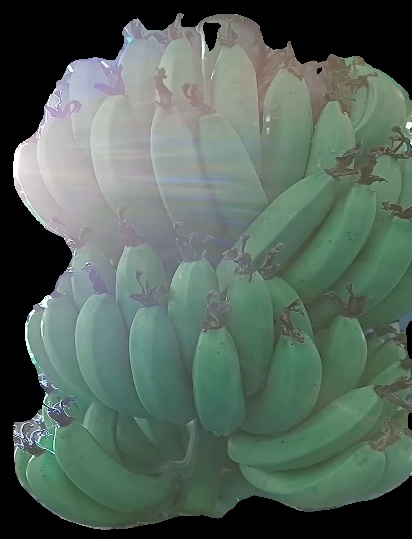
Variety: pachbale
Grade: grade1